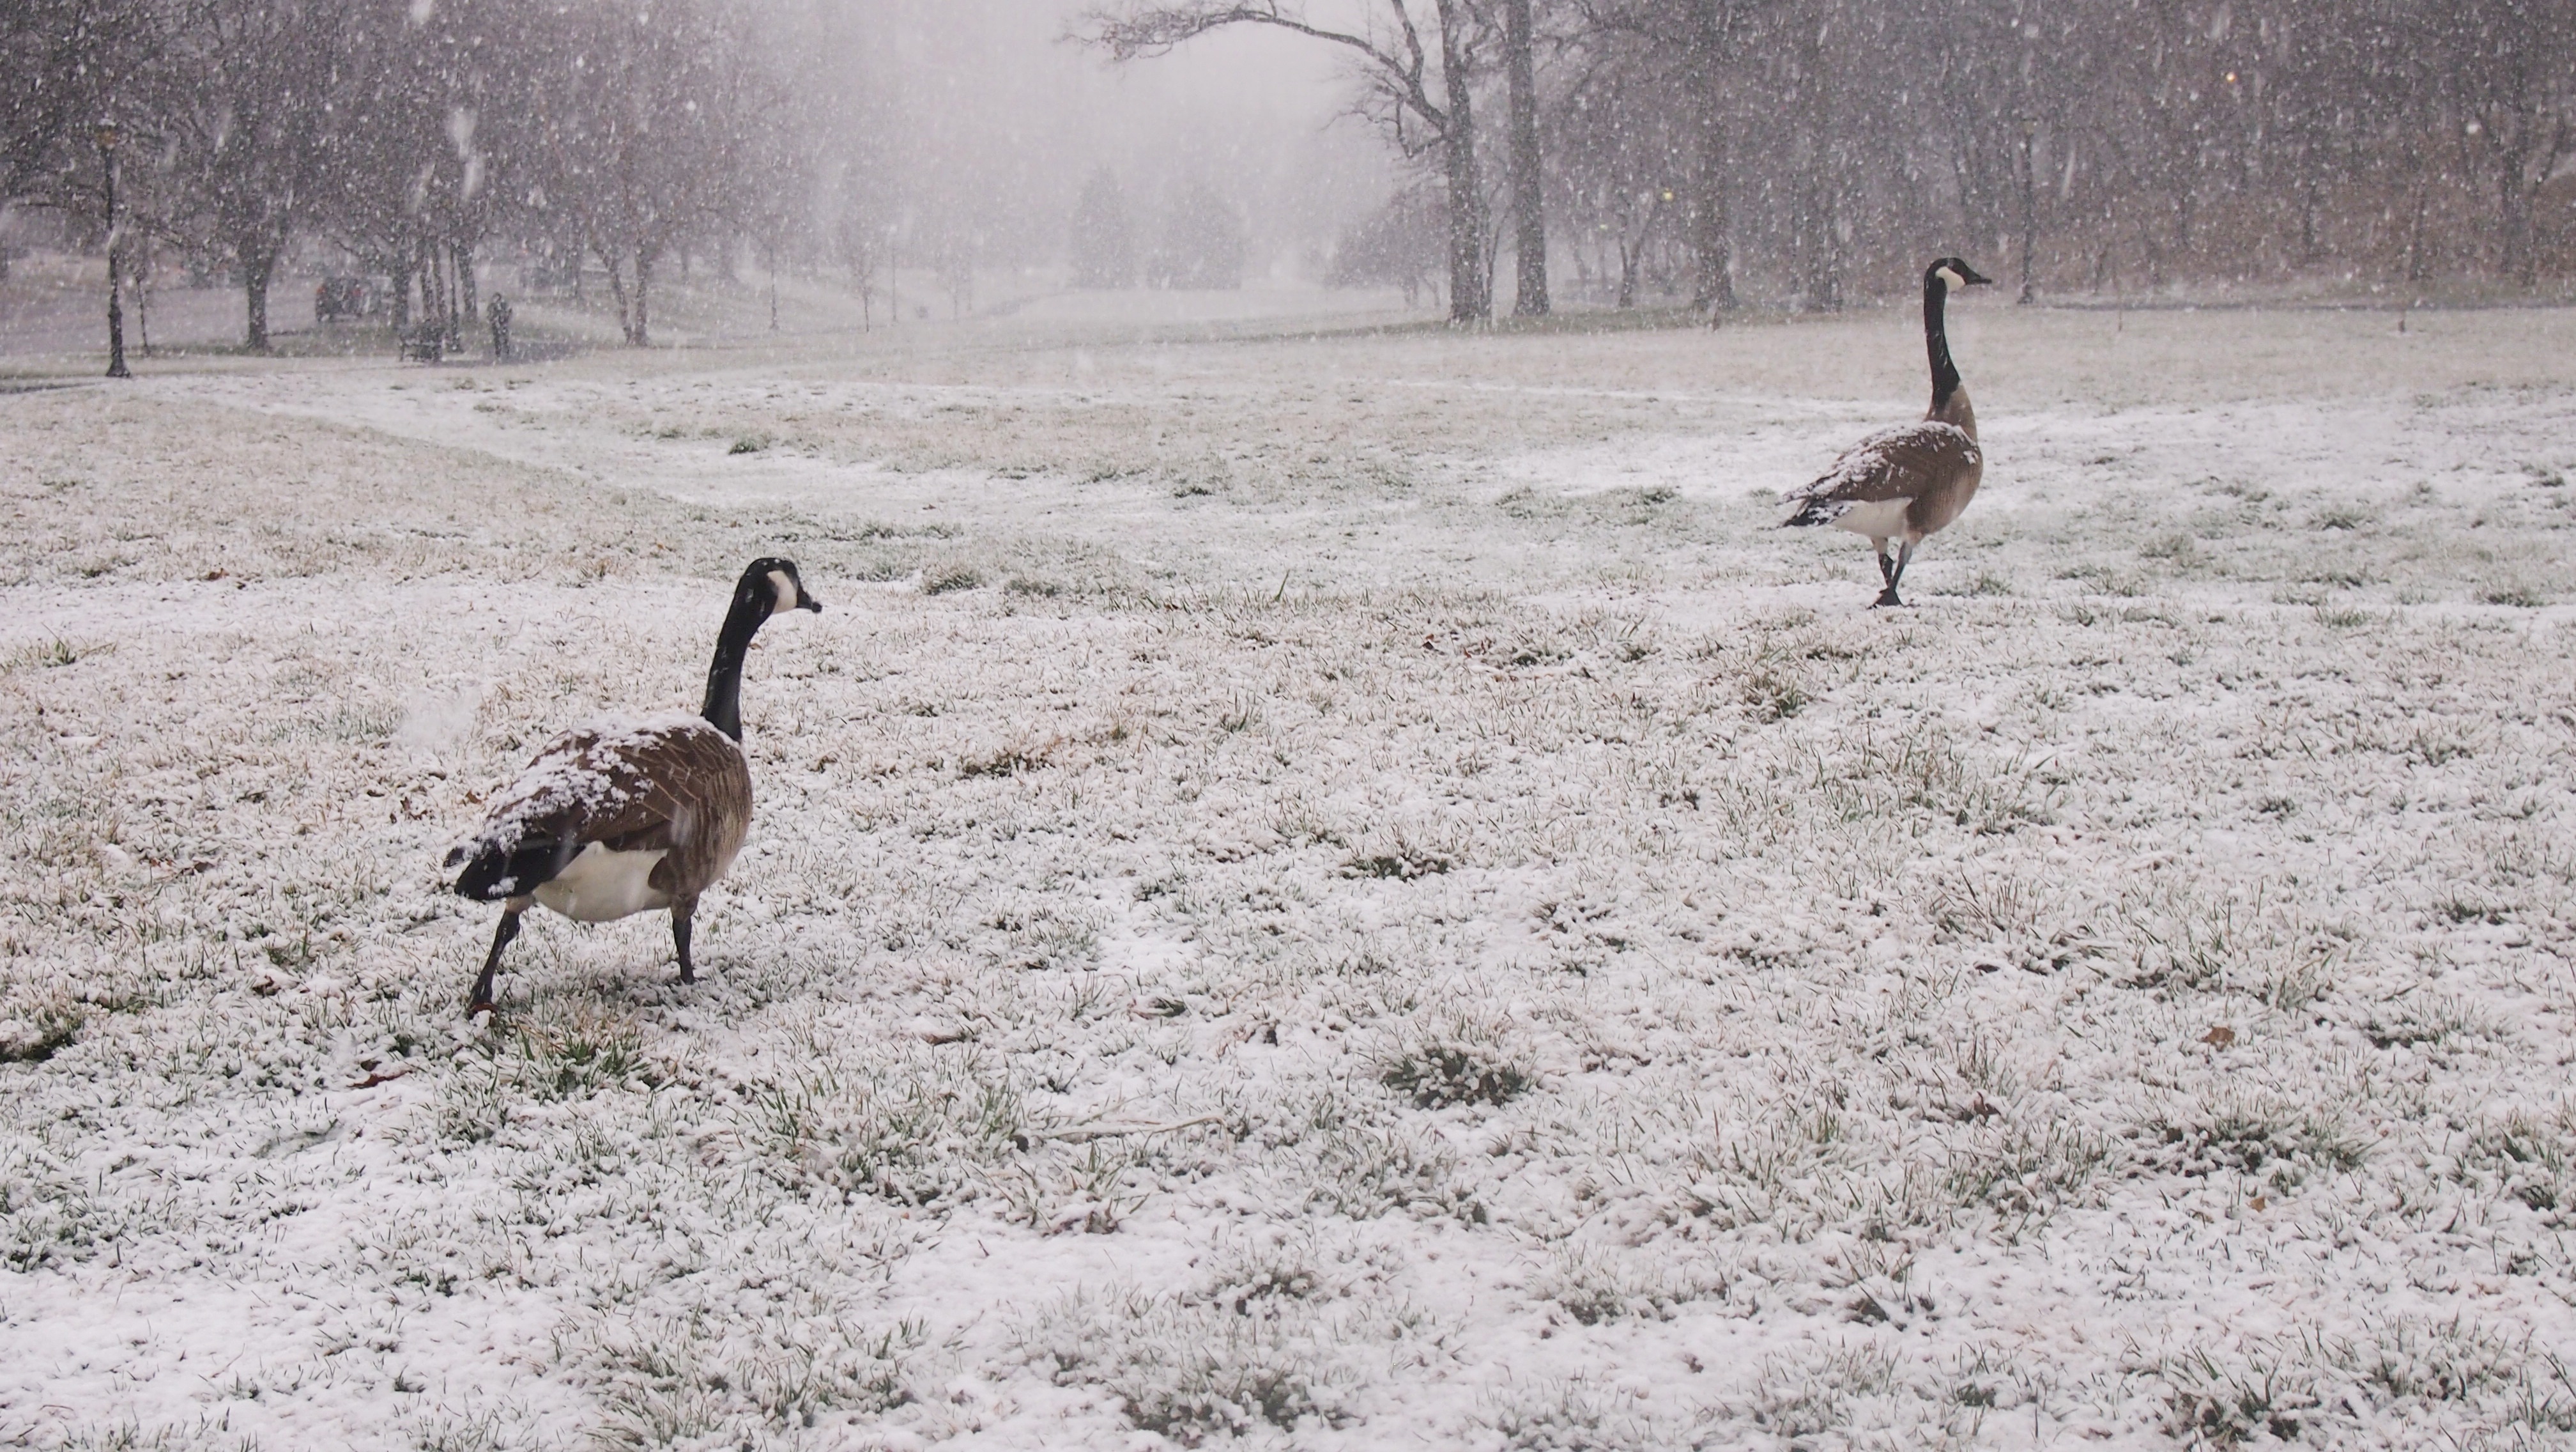
nature, outdoor, snow, winter, bird, wildlife, environment, park, weather, fauna, snowfall, goose, geese, vertebrate, crane, water bird, snowflakes, follow, flightless bird, snowy park, follow the leader, snow environment, crane like bird